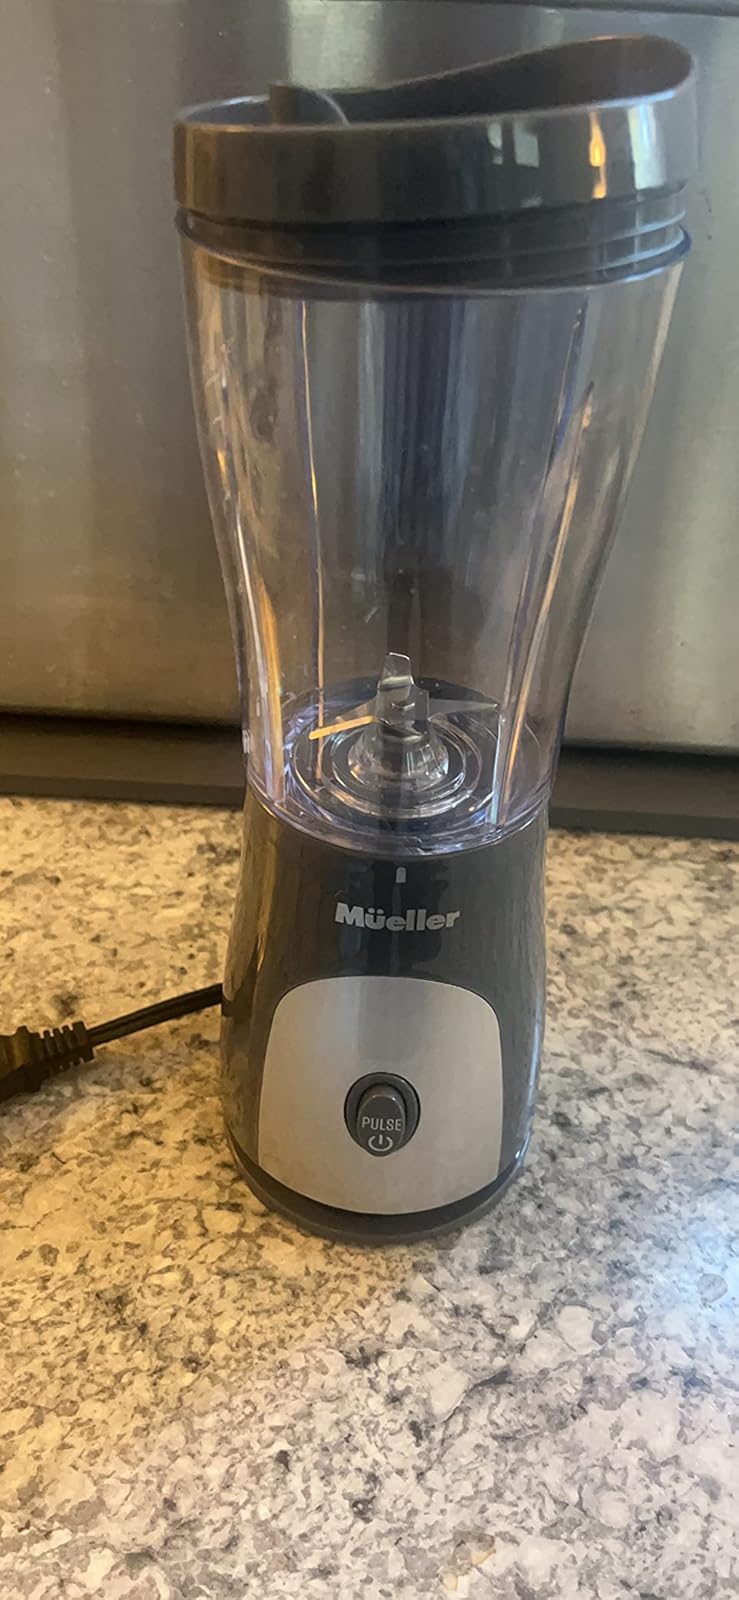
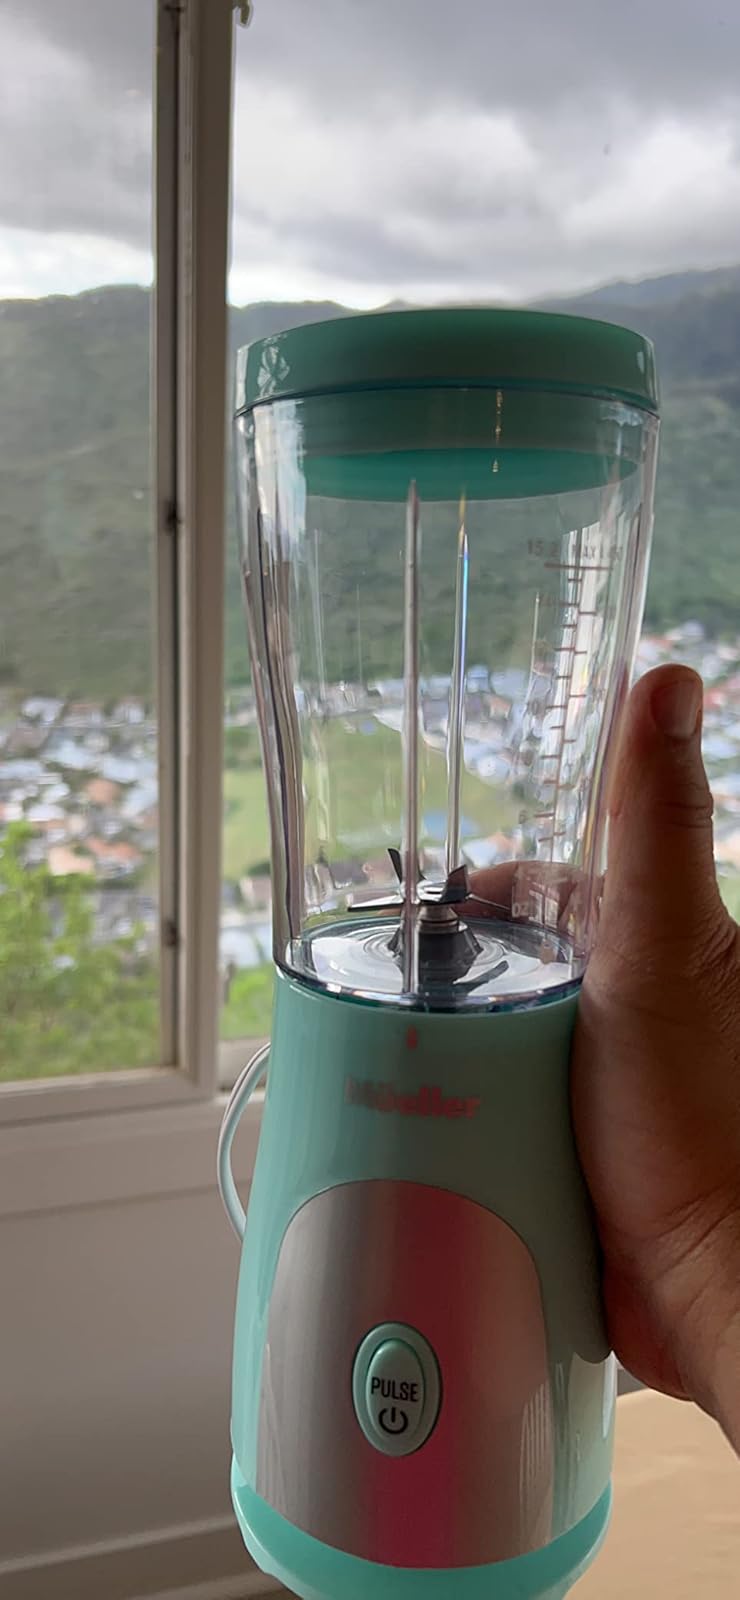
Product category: items_blender
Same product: no